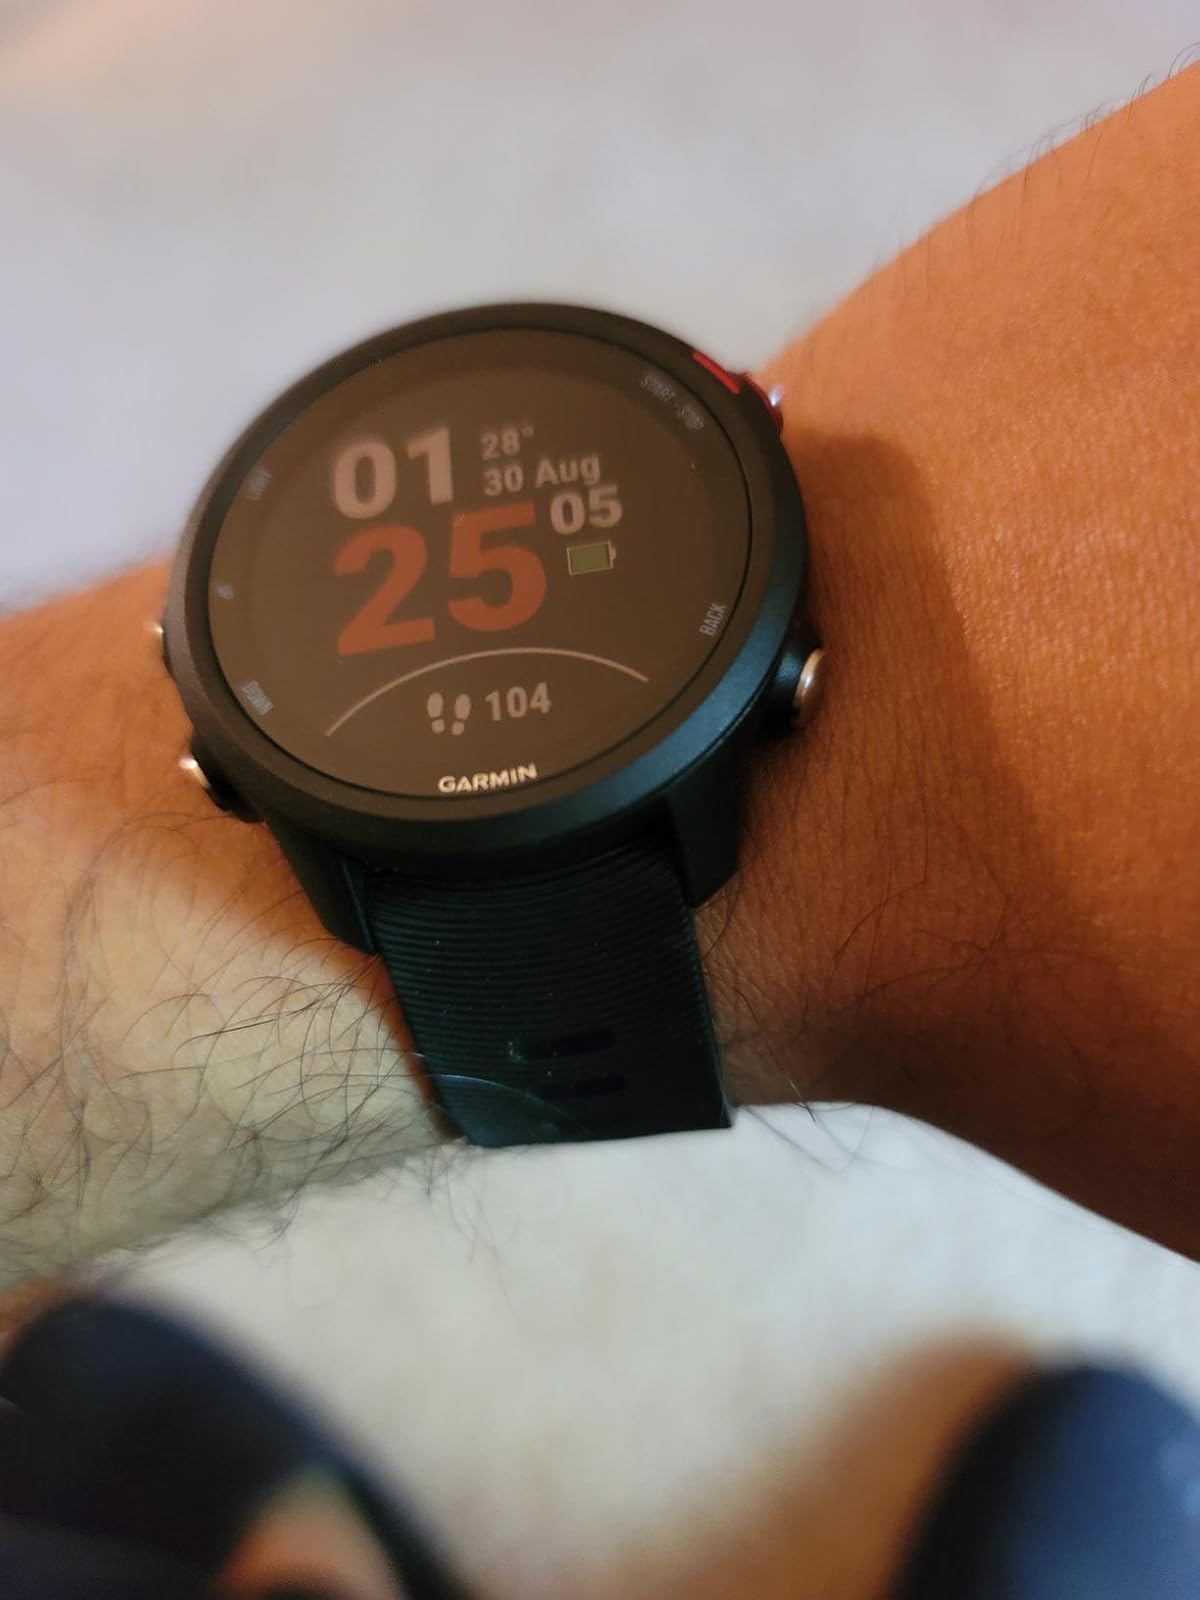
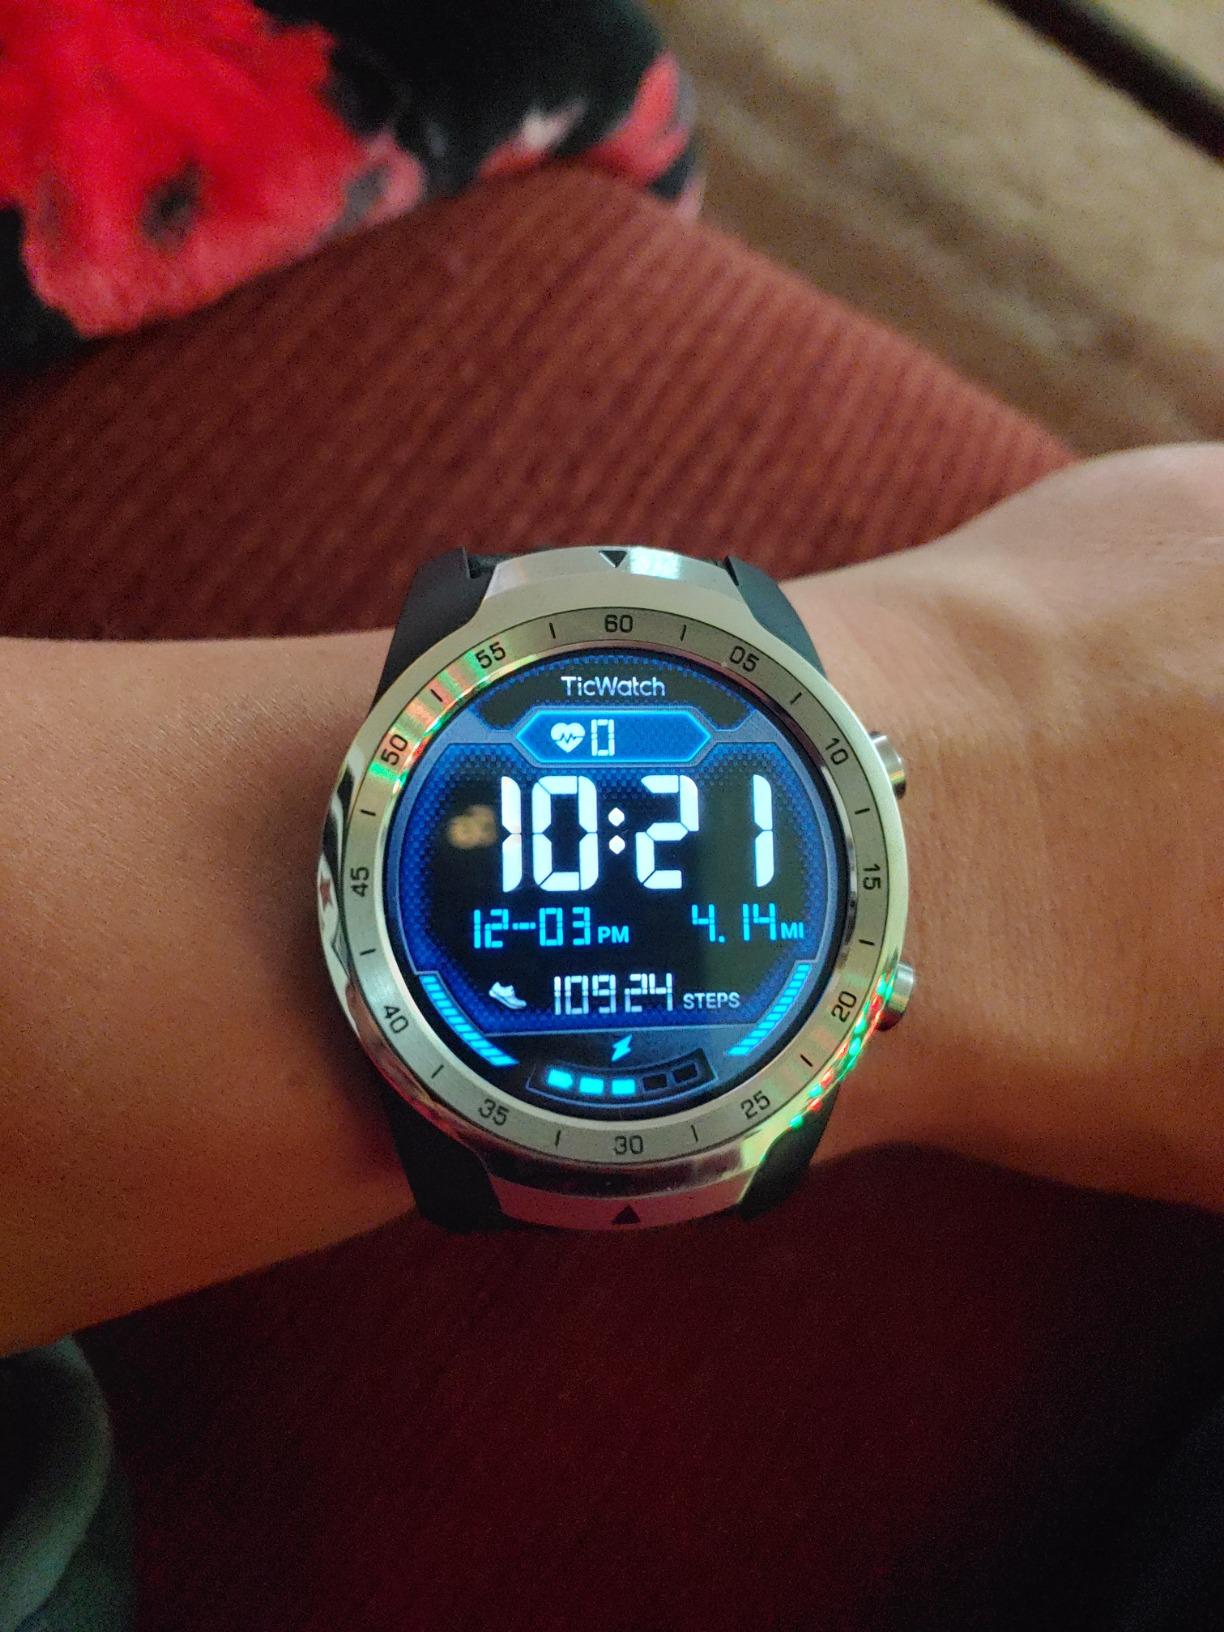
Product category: smartwatch
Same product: no